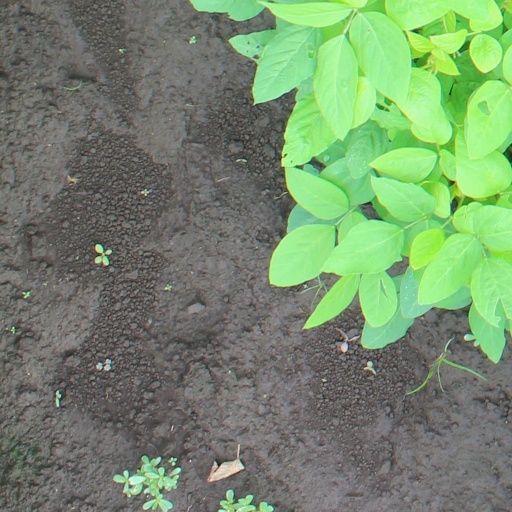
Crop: soybean